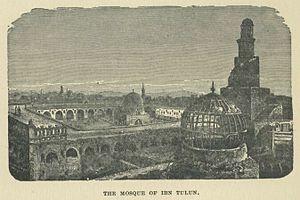
Cet article concerne les événements concernant l'architecture qui se sont déroulés durant le IXᵉ siècle :